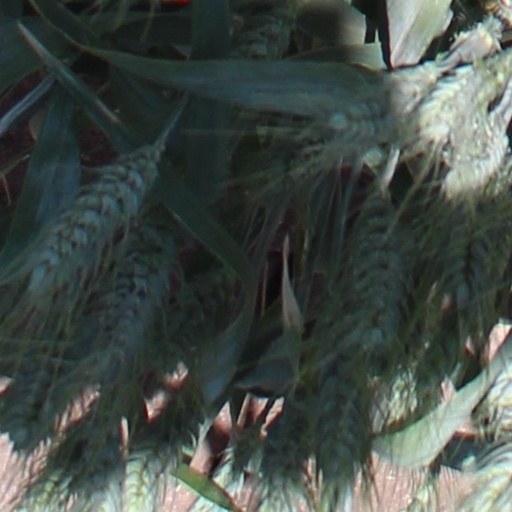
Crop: wheat